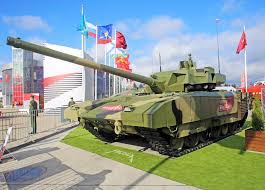
Label: T-14